President of Ukraine

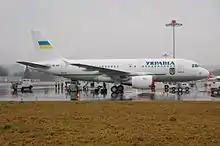
А319-100 СJ

For their services to the state, the president is allotted a yearly gross salary of ₴ 28,000/mo or 336,000/yr ($13,500/yr, 2016). All official and state visits made by the president are operated by the Ukraine Air Enterprise presidential airplanes. All required aviation transportation is provided by the State Aviation Company "Ukraina" (Ukraine Air Enterprise), the headquarters of which is located in Boryspil.